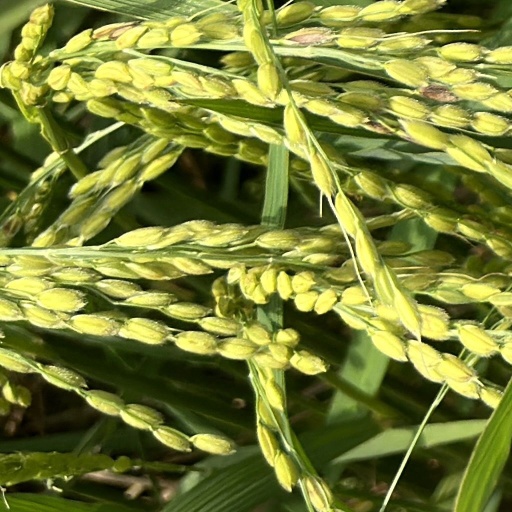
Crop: rice